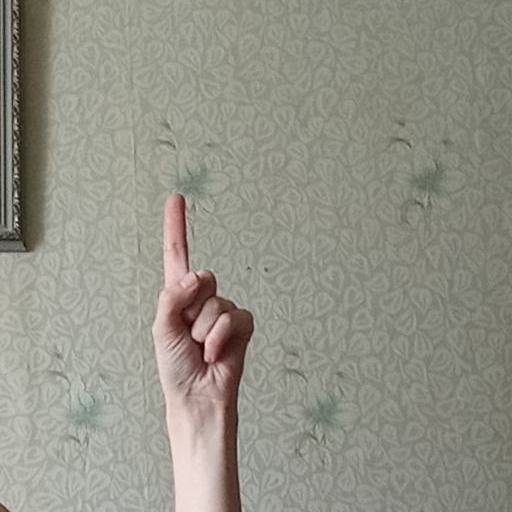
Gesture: one